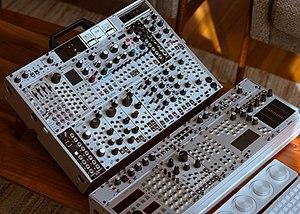
Eurorack est un standard de synthétiseur modulaire, créé par l'allemand Dieter Döpfer, utilisant des tailles de rack d'une hauteur de 3 U, un signal type CV/gate pour la transmission des informations, dont la tension est comprise entre ±12 V et des prises jack 3,5 mm pour les échanges. Il est au départ conçu pour les synthétiseurs analogiques, la communication entre les modules se fait d'ailleurs de base de façon analogique, mais il existe des modules utilisant des processeurs de signal numérique et des modules comportant des convertisseurs numériques vers analogiques et analogiques vers numériques, pour communiquer avec un peu tout via des connecteurs de type MIDI, USB, optique, etc.